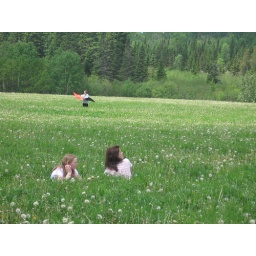
girls sitting in field